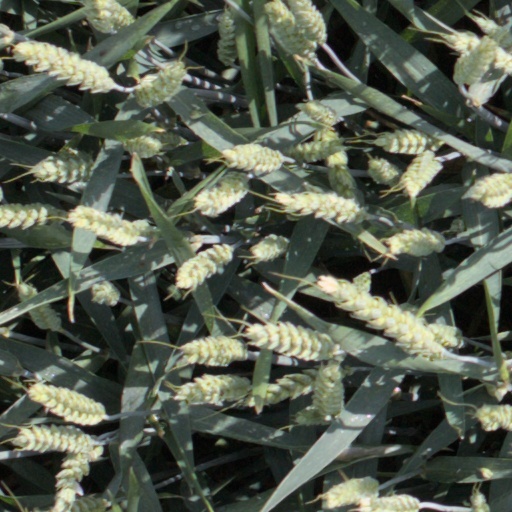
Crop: wheat